Kuki Yoshitaka

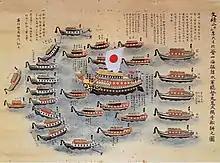
The fleet of Kuki Yoshitaka in 1593.

In 1600, in the Battle of Sekigahara, Kuki Yoshitaka fought alongside the Ishida Mitsunari forces, while his son Kuki Moritaka joined the opposing force, under Tokugawa Ieyasu.